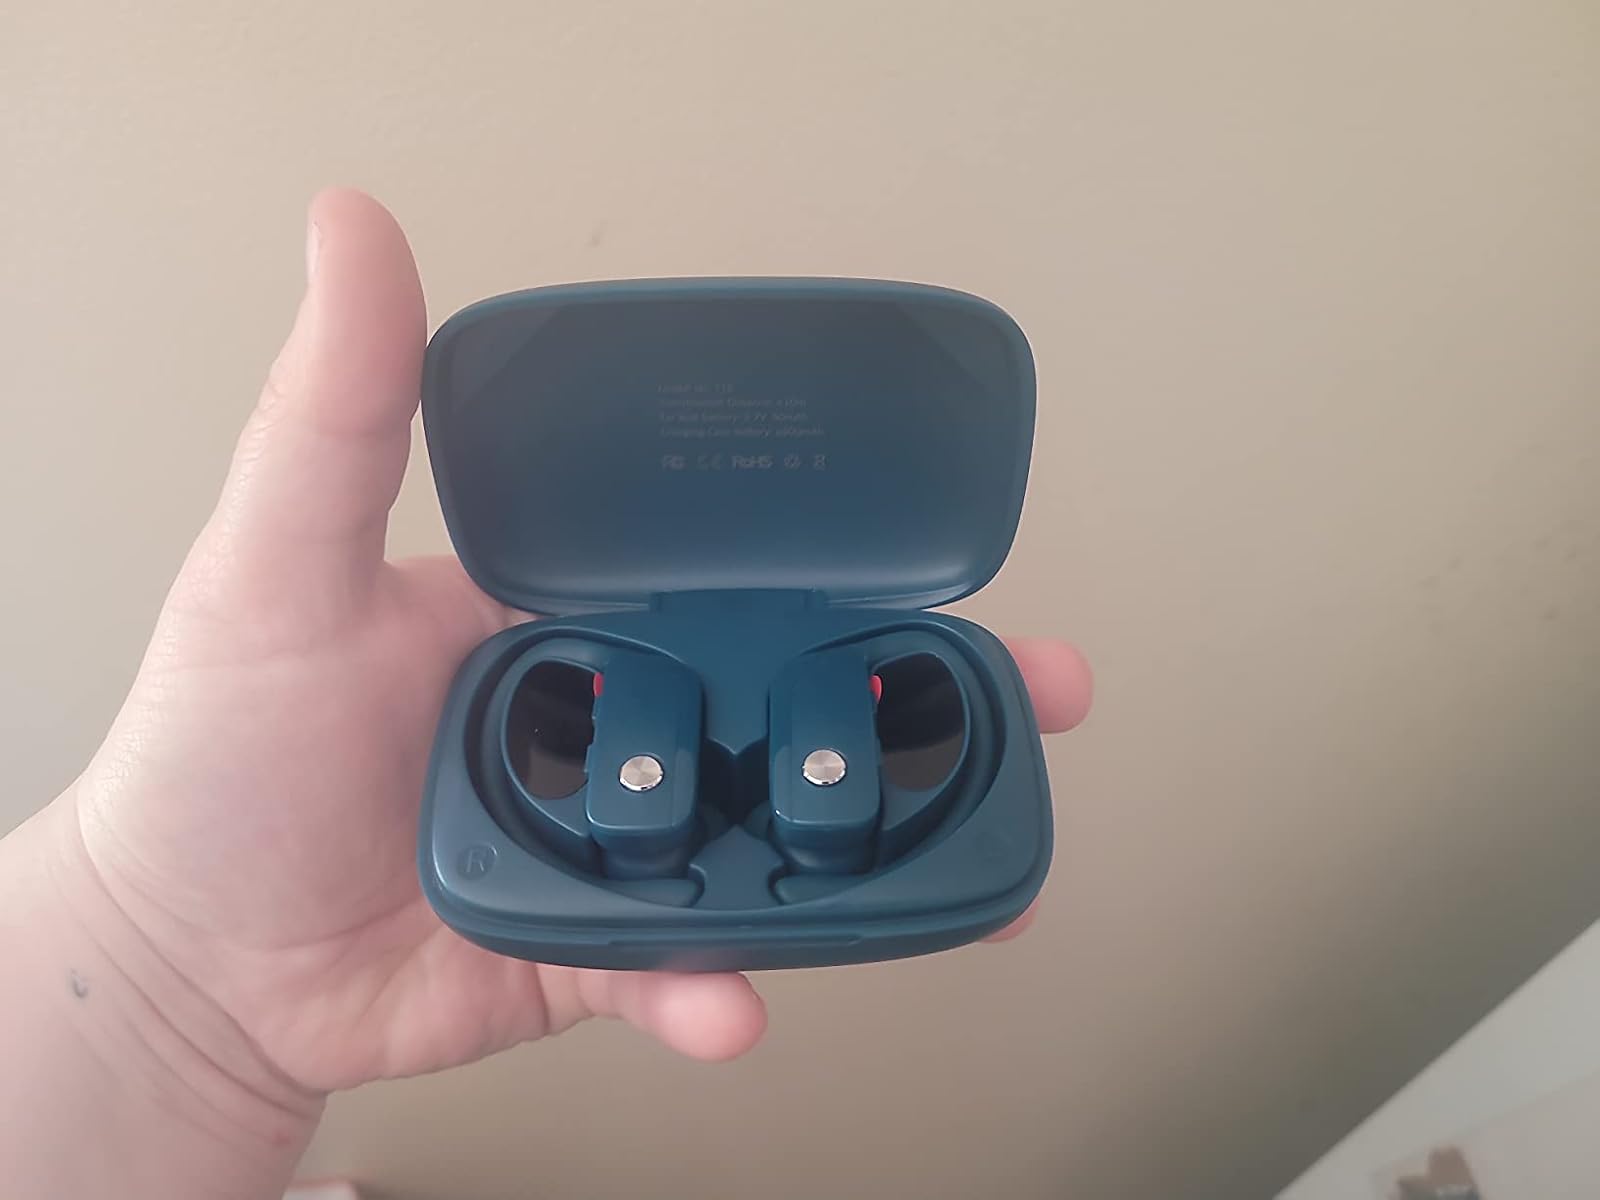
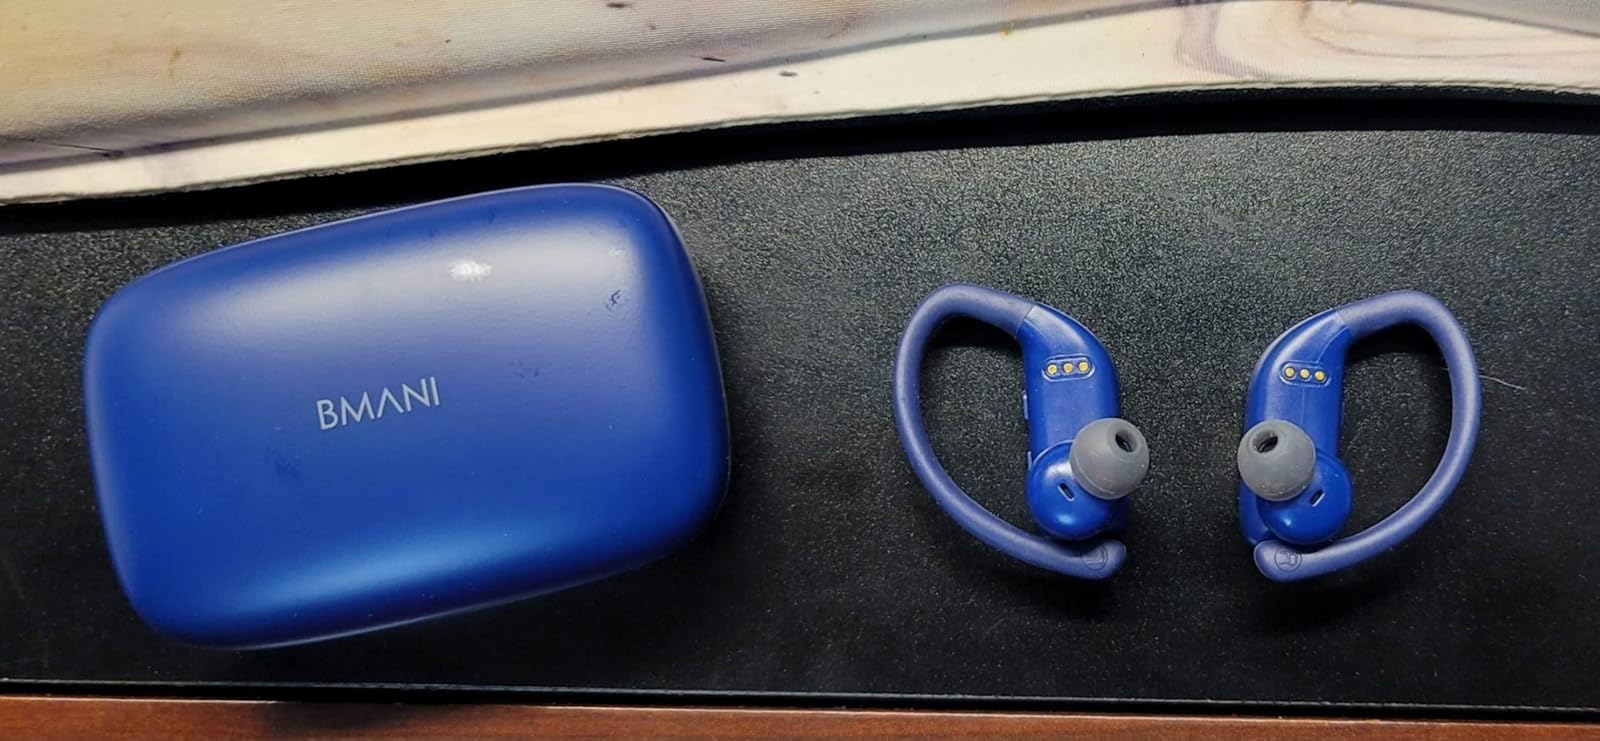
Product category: earbuds
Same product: no